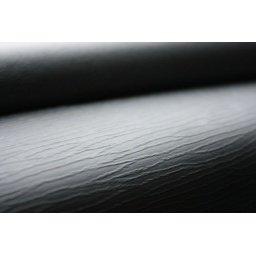
Lined plastic below a car door window